Nguyễn Kim

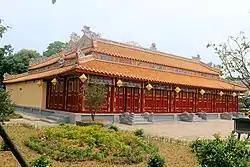
Temple of Nguyễn Kim in Huế

Nguyen Kim (1468–1545) was a Vietnamese statesman who was the ancestor of the famous Nguyễn Lords who later ruled south Vietnam (and much later, all of Vietnam). During his rule, the war with the Mạc dynasty started.